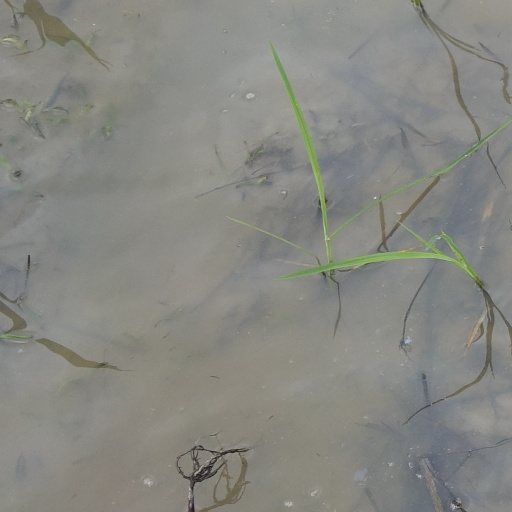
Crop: rice